Chances Are (film)

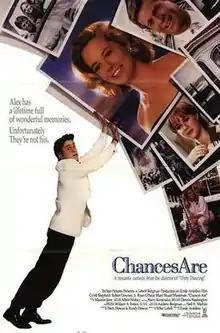
Theatrical release poster

Chances Are is a 1989 American romantic comedy film directed by Emile Ardolino and starring Cybill Shepherd, Robert Downey Jr., Ryan O'Neal, and Mary Stuart Masterson in Panavision. The original music score was composed by Maurice Jarre.